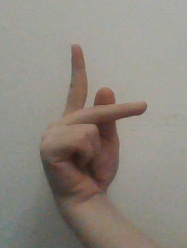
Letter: dha